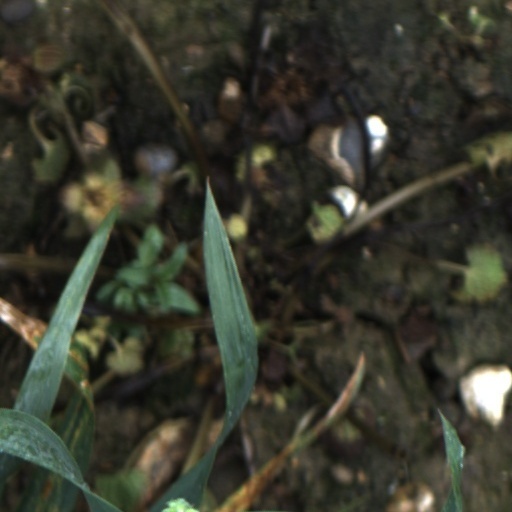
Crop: wheat